Bosnia and Herzegovina in the Eurovision Song Contest 2010

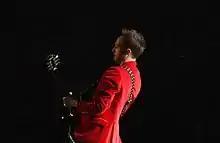
Vukašin Brajić during a rehearsal before the first semi-final

Vukašin Brajić took part in technical rehearsals on 16 and 20 May, followed by dress rehearsals on 24 and 25 May. The Bosnian performance featured Brajić in a red jacket, t-shirt and jeans, joined on stage by five backing vocalists. During the performance, he dropped his electric guitar to the floor which he originally wore around his shoulder. The stage lighting displayed white and blue colours with strobe lighting featured throughout the performance. The performance also featured smoke effects and the use of a wind machine. The five backing vocalists that joined Brajić were: Danijela Večerinović, Dunja Galineo Kajević, Edvin Hadžić, Elma Selimović and Marko Vulinović.